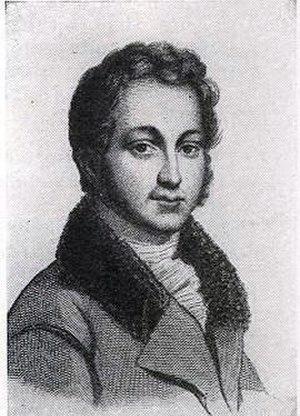
Le baron Frédéric de Reiffenberg (1795-1850), érudit et polygraphe belge. Professeur à l'Université d'État de Louvain.
L'université d'État de Louvain a été fondée le 6 octobre 1817 à Louvain par le roi Guillaume Iᵉʳ, souverain du Royaume uni des Pays-Bas, et a fermé ses portes le 15 août 1835.
Le baron Frédéric Auguste Ferdinand Thomas de Reiffenberg, né à Mons, au numéro 12, rue du Rivage, le 14 novembre 1795 et mort à Saint-Josse-ten-Noode le 18 avril 1850, est un polygraphe et historien belge.